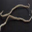
Label: worm